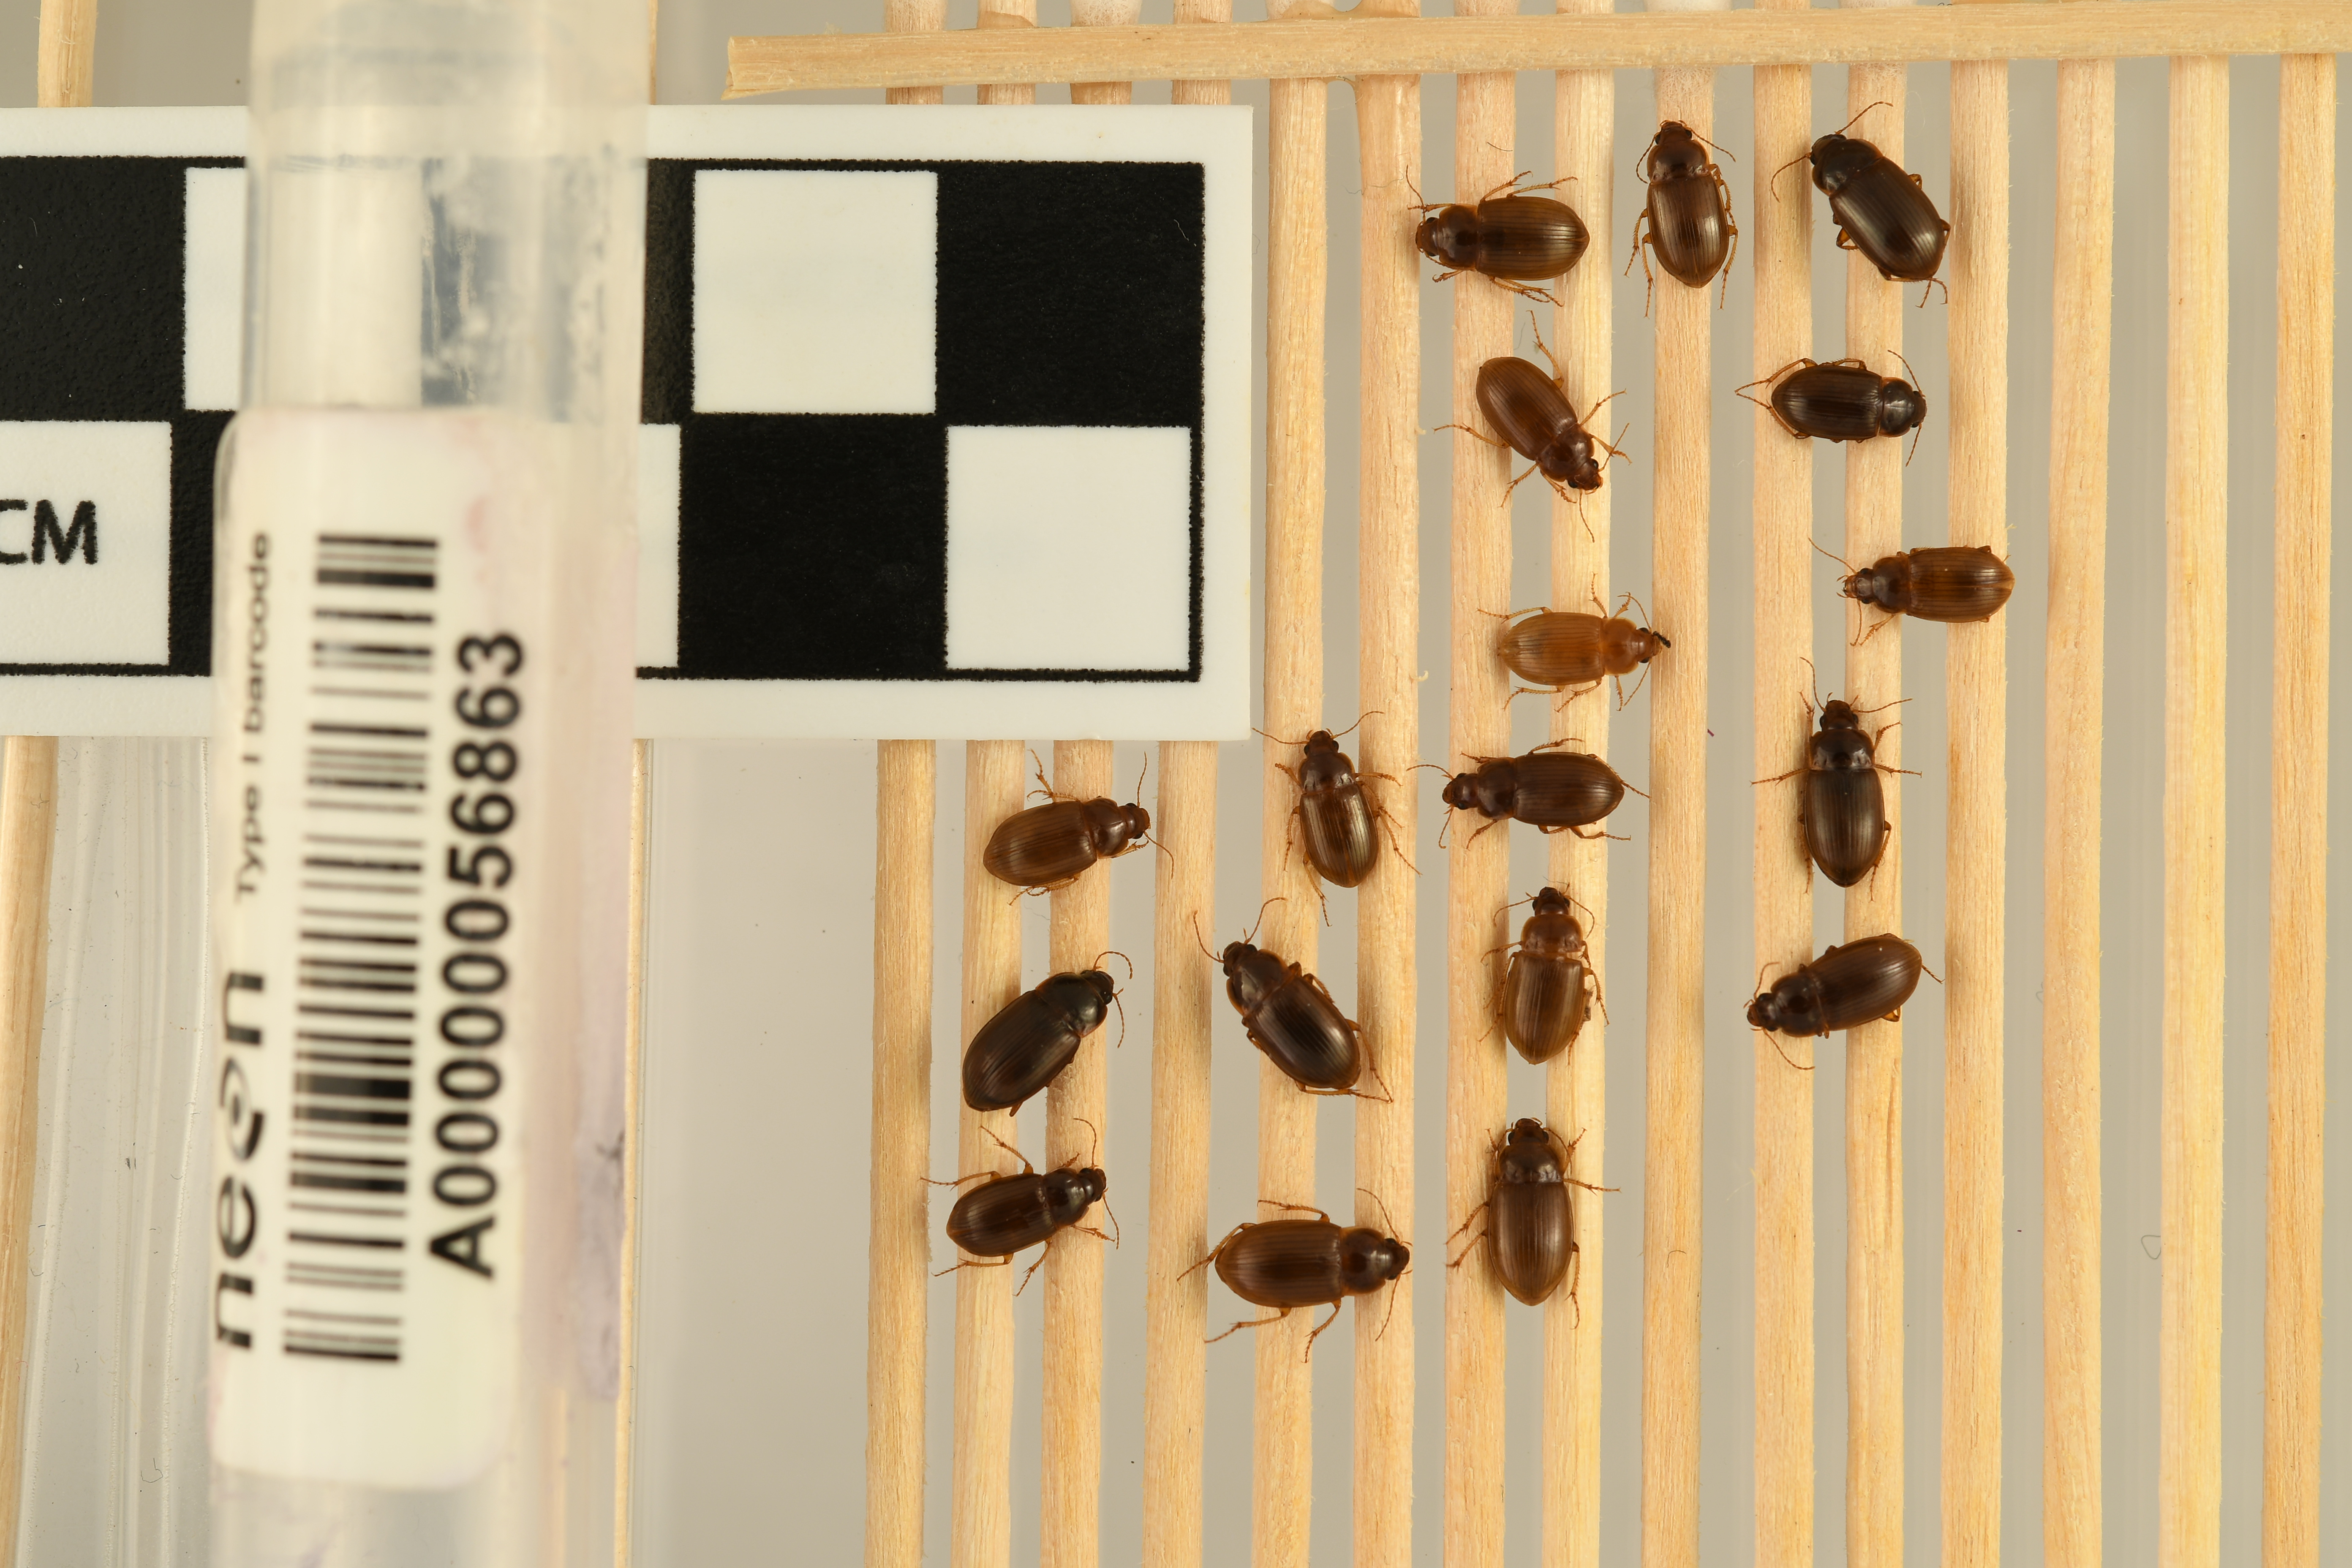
Amara quenseli — Onaqui Site, plot ONAQ_005. Beetle 1, ElytraLength: 0.4452 cm (lying flat: Yes)

Amara quenseli — Onaqui Site, plot ONAQ_005. Beetle 1, ElytraWidth: 0.3068 cm (lying flat: Yes)

Amara quenseli — Onaqui Site, plot ONAQ_005. Beetle 2, ElytraWidth: 0.2958 cm (lying flat: Yes)

Amara quenseli — Onaqui Site, plot ONAQ_005. Beetle 2, ElytraLength: 0.4232 cm (lying flat: Yes)

Amara quenseli — Onaqui Site, plot ONAQ_005. Beetle 3, ElytraLength: 0.5074 cm (lying flat: Yes)

Amara quenseli — Onaqui Site, plot ONAQ_005. Beetle 3, ElytraWidth: 0.3265 cm (lying flat: Yes)

Amara quenseli — Onaqui Site, plot ONAQ_005. Beetle 4, ElytraLength: 0.4095 cm (lying flat: Yes)

Amara quenseli — Onaqui Site, plot ONAQ_005. Beetle 4, ElytraWidth: 0.2845 cm (lying flat: Yes)

Amara quenseli — Onaqui Site, plot ONAQ_005. Beetle 5, ElytraLength: 0.4363 cm (lying flat: Yes)

Amara quenseli — Onaqui Site, plot ONAQ_005. Beetle 5, ElytraWidth: 0.2738 cm (lying flat: Yes)

Amara quenseli — Onaqui Site, plot ONAQ_005. Beetle 6, ElytraLength: 0.4117 cm (lying flat: Yes)

Amara quenseli — Onaqui Site, plot ONAQ_005. Beetle 6, ElytraWidth: 0.2638 cm (lying flat: Yes)

Amara quenseli — Onaqui Site, plot ONAQ_005. Beetle 7, ElytraLength: 0.4213 cm (lying flat: Yes)

Amara quenseli — Onaqui Site, plot ONAQ_005. Beetle 7, ElytraWidth: 0.2823 cm (lying flat: Yes)

Amara quenseli — Onaqui Site, plot ONAQ_005. Beetle 8, ElytraLength: 0.4297 cm (lying flat: Yes)

Amara quenseli — Onaqui Site, plot ONAQ_005. Beetle 8, ElytraWidth: 0.286 cm (lying flat: Yes)

Amara quenseli — Onaqui Site, plot ONAQ_005. Beetle 9, ElytraLength: 0.3924 cm (lying flat: Yes)

Amara quenseli — Onaqui Site, plot ONAQ_005. Beetle 9, ElytraWidth: 0.2623 cm (lying flat: Yes)

Amara quenseli — Onaqui Site, plot ONAQ_005. Beetle 10, ElytraLength: 0.4404 cm (lying flat: Yes)

Amara quenseli — Onaqui Site, plot ONAQ_005. Beetle 10, ElytraWidth: 0.2775 cm (lying flat: Yes)

Amara quenseli — Onaqui Site, plot ONAQ_005. Beetle 11, ElytraLength: 0.4689 cm (lying flat: Yes)

Amara quenseli — Onaqui Site, plot ONAQ_005. Beetle 11, ElytraWidth: 0.3015 cm (lying flat: Yes)

Amara quenseli — Onaqui Site, plot ONAQ_005. Beetle 12, ElytraLength: 0.494 cm (lying flat: Yes)

Amara quenseli — Onaqui Site, plot ONAQ_005. Beetle 12, ElytraWidth: 0.3248 cm (lying flat: Yes)

Amara quenseli — Onaqui Site, plot ONAQ_005. Beetle 13, ElytraLength: 0.4669 cm (lying flat: Yes)

Amara quenseli — Onaqui Site, plot ONAQ_005. Beetle 13, ElytraWidth: 0.2944 cm (lying flat: Yes)

Amara quenseli — Onaqui Site, plot ONAQ_005. Beetle 14, ElytraLength: 0.4224 cm (lying flat: Yes)

Amara quenseli — Onaqui Site, plot ONAQ_005. Beetle 14, ElytraWidth: 0.2958 cm (lying flat: Yes)

Amara quenseli — Onaqui Site, plot ONAQ_005. Beetle 15, ElytraLength: 0.4436 cm (lying flat: Yes)

Amara quenseli — Onaqui Site, plot ONAQ_005. Beetle 15, ElytraWidth: 0.292 cm (lying flat: Yes)

Amara quenseli — Onaqui Site, plot ONAQ_005. Beetle 16, ElytraLength: 0.4167 cm (lying flat: Yes)

Amara quenseli — Onaqui Site, plot ONAQ_005. Beetle 16, ElytraWidth: 0.2728 cm (lying flat: Yes)

Amara quenseli — Onaqui Site, plot ONAQ_005. Beetle 17, ElytraLength: 0.4978 cm (lying flat: Yes)

Amara quenseli — Onaqui Site, plot ONAQ_005. Beetle 17, ElytraWidth: 0.3255 cm (lying flat: Yes)

Amara quenseli — Onaqui Site, plot ONAQ_005. Beetle 18, ElytraLength: 0.4833 cm (lying flat: Yes)

Amara quenseli — Onaqui Site, plot ONAQ_005. Beetle 18, ElytraWidth: 0.3206 cm (lying flat: Yes)